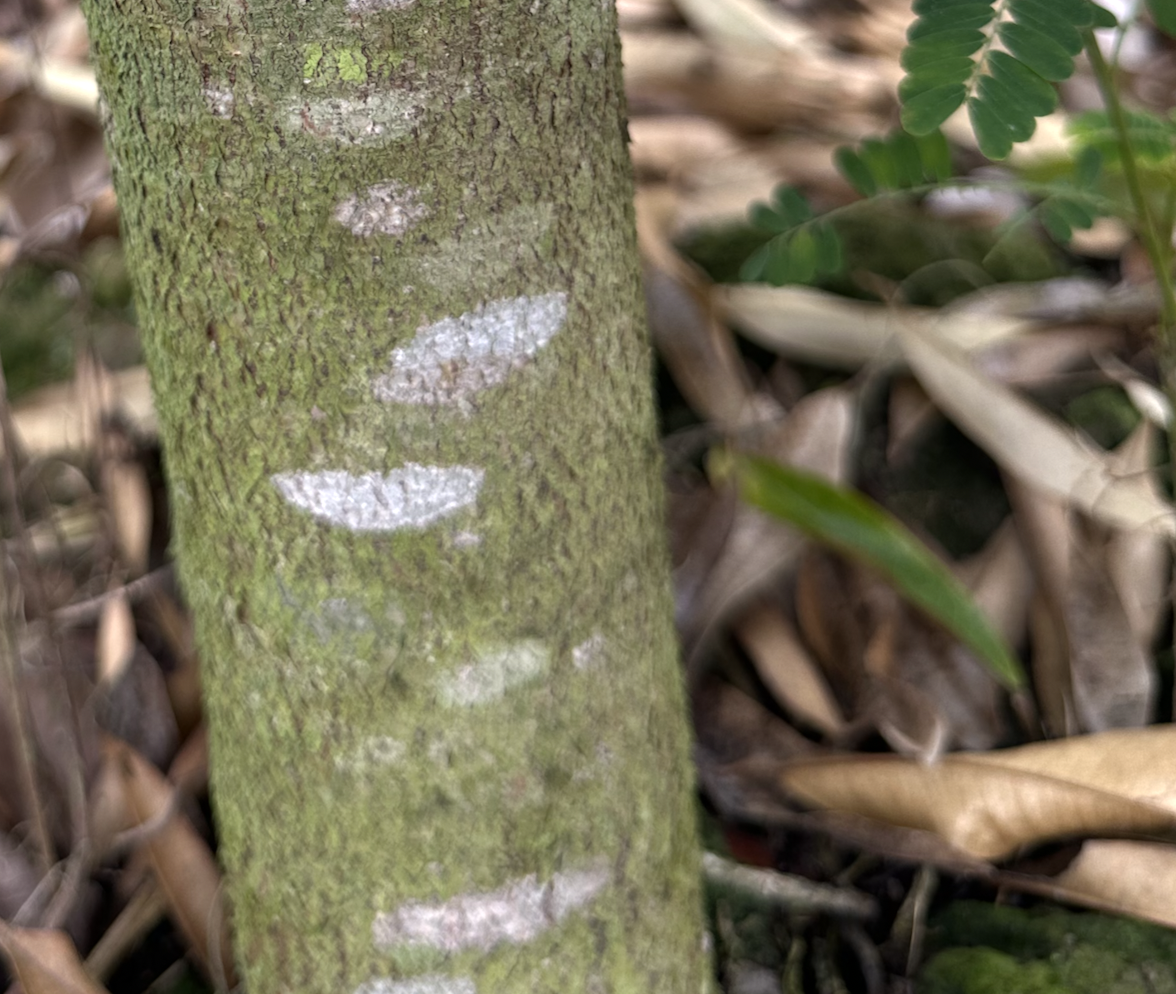
Label: pink_disease